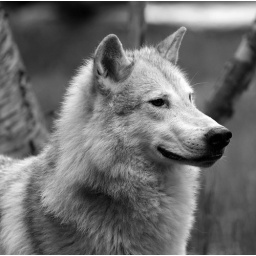
Wolf in black and white